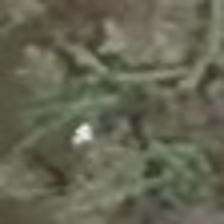
Label: clustered